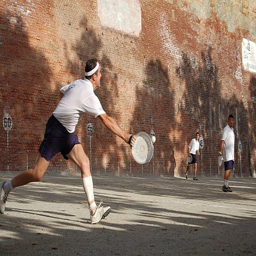
a couple of people that are playing freez be
Three men are playing an unfamiliar sport together.
Men watching a ball as they play a game.
Multiple men are throwing a Frisbee to each other.
Men hitting ball with round discs near brick building.